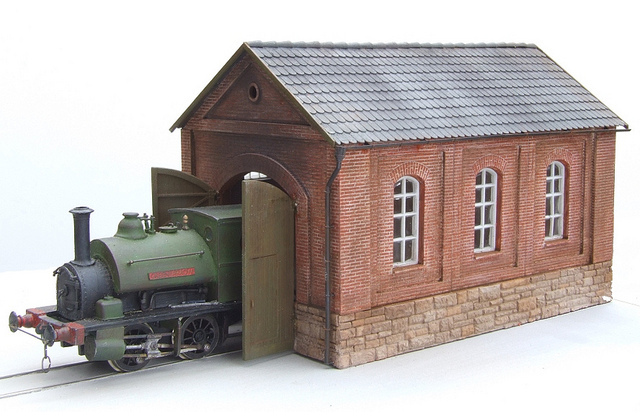
A toy train and a model train depot with track.

A close up of a model train sticking out of a building.

A brick building with a green train leaving it.

A small toy model train on a track.

A toy train is displayed coming out of a shed